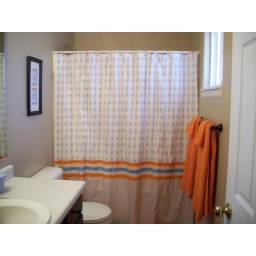
goldfish in bags shower curtain